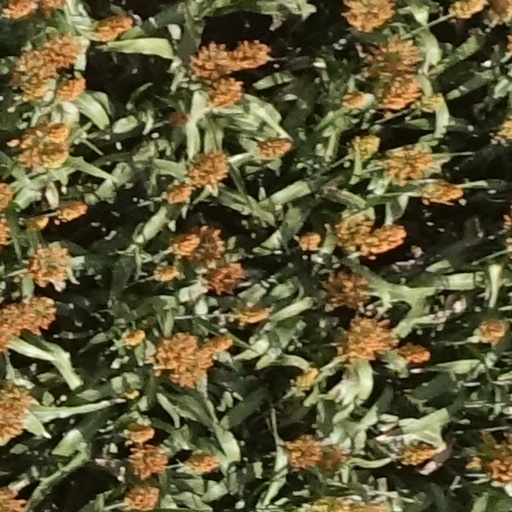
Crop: sorghum